María Sáez de Vernet

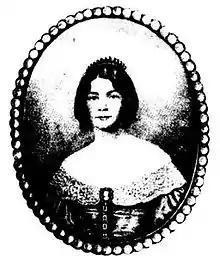

María Sáez Pérez de Vernet (19 November 1800 – 20 October 1858) was the wife of Luis Vernet. She wrote a personal diary during her residence in Port Louis, Falkland Islands, which was preserved together with other documents and letters in the Argentine National Archive when her husband's papers were donated to the Argentine National Archive.